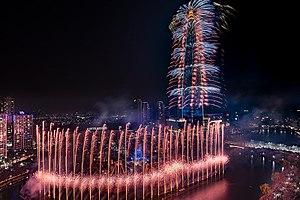
Inauguration de la Lotte World Tower, Groupe F, 2017